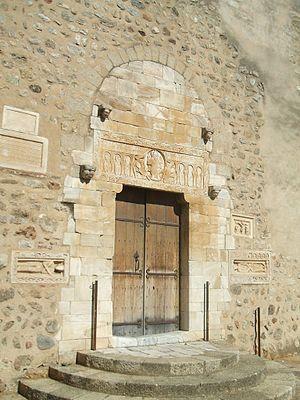
Le linteau de l'abbaye de Saint-Génis-des-Fontaines est une sculpture romane en bas-relief située au-dessus du portail de l'église de Saint-Génis-des-Fontaines dans les Pyrénées-Orientales.